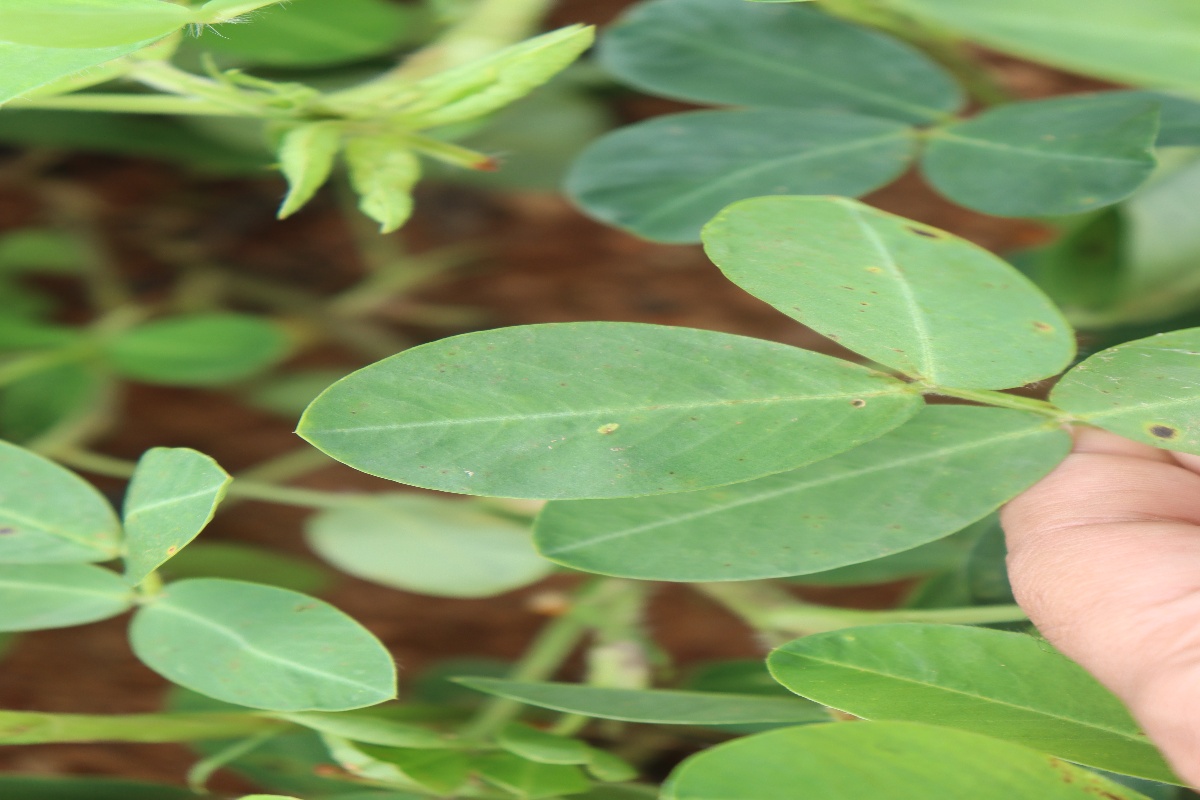
Label: early_leaf_spot